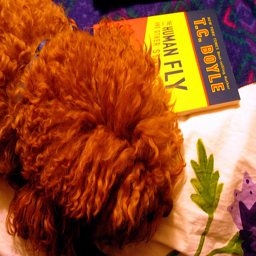
A red dog laying down next to a book.
A curly brown dog is laying beside a novel.
A fluffy dog laying next to a blue and yellow book.
A brown dog laying next to a book.
A close up of a dog laying on a bed next to a book.